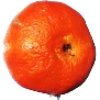
Label: clementine